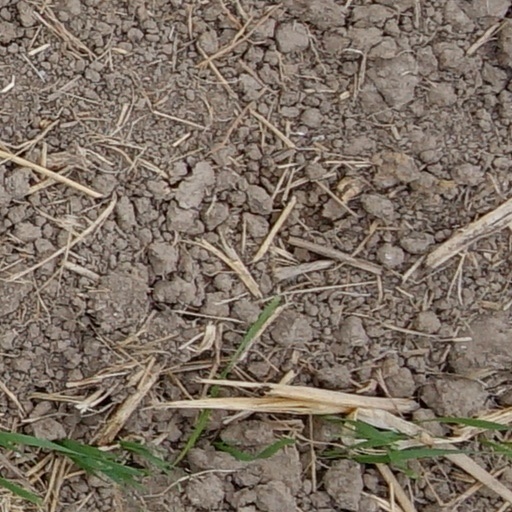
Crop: wheat